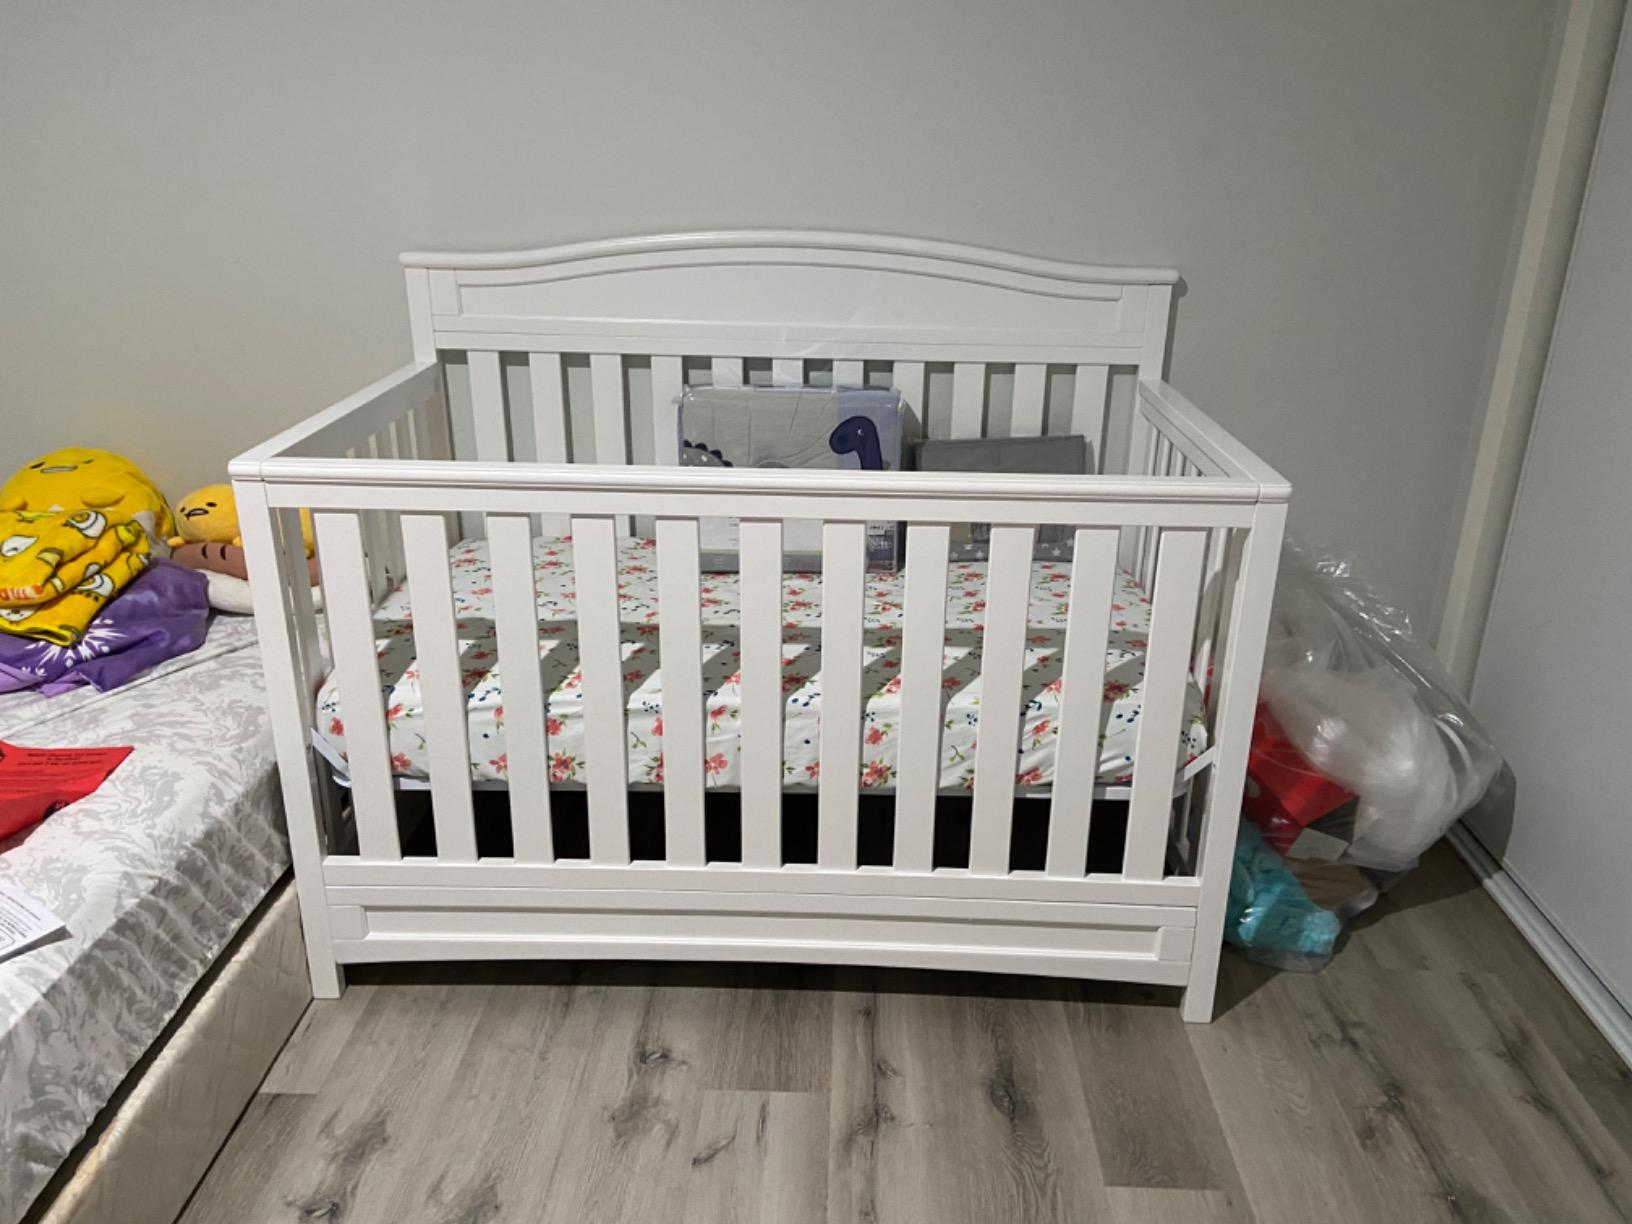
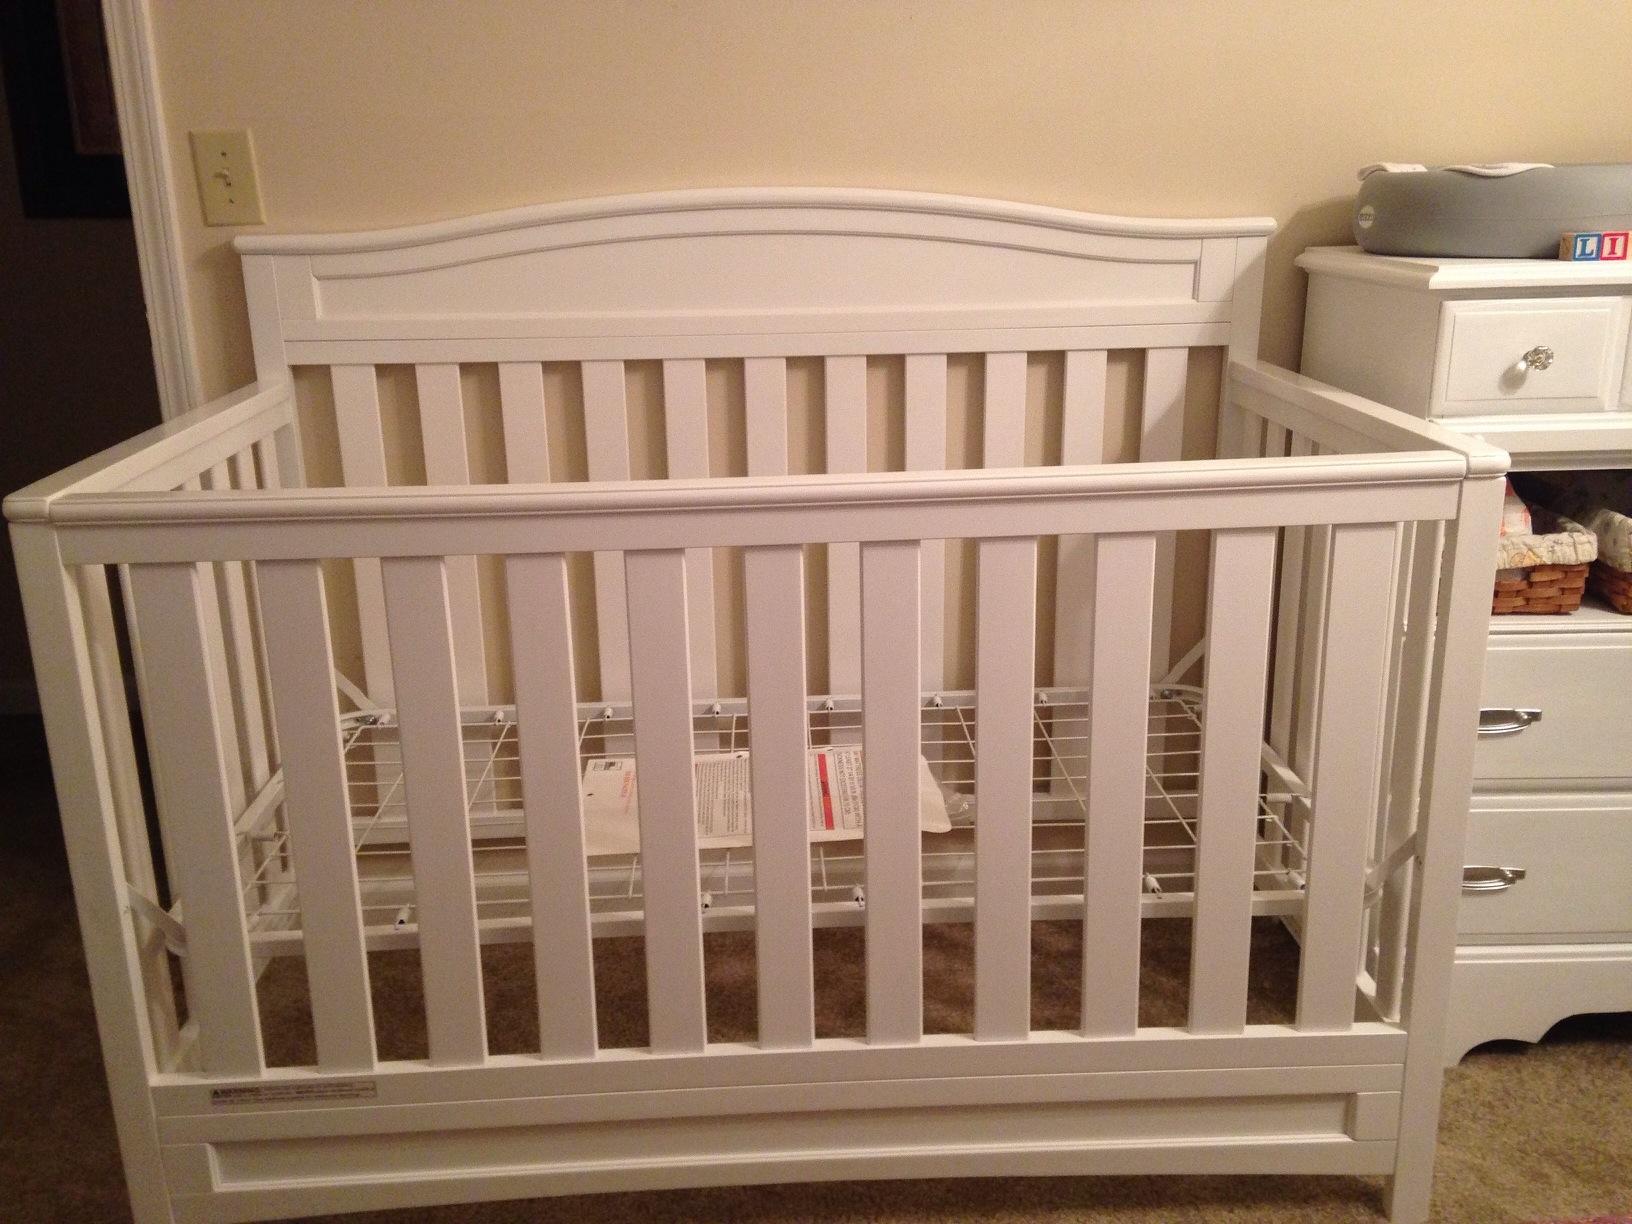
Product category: products_crib
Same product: yes